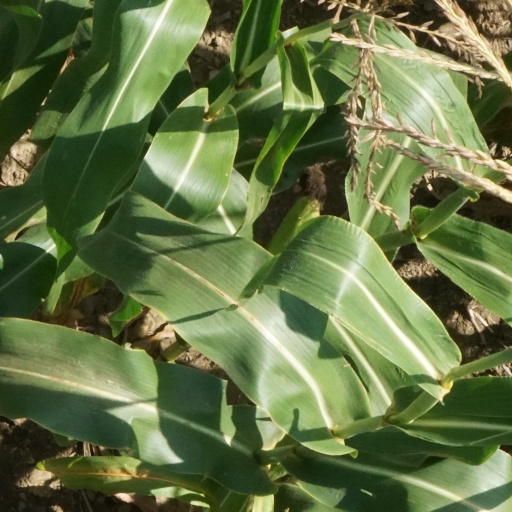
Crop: maize; corn